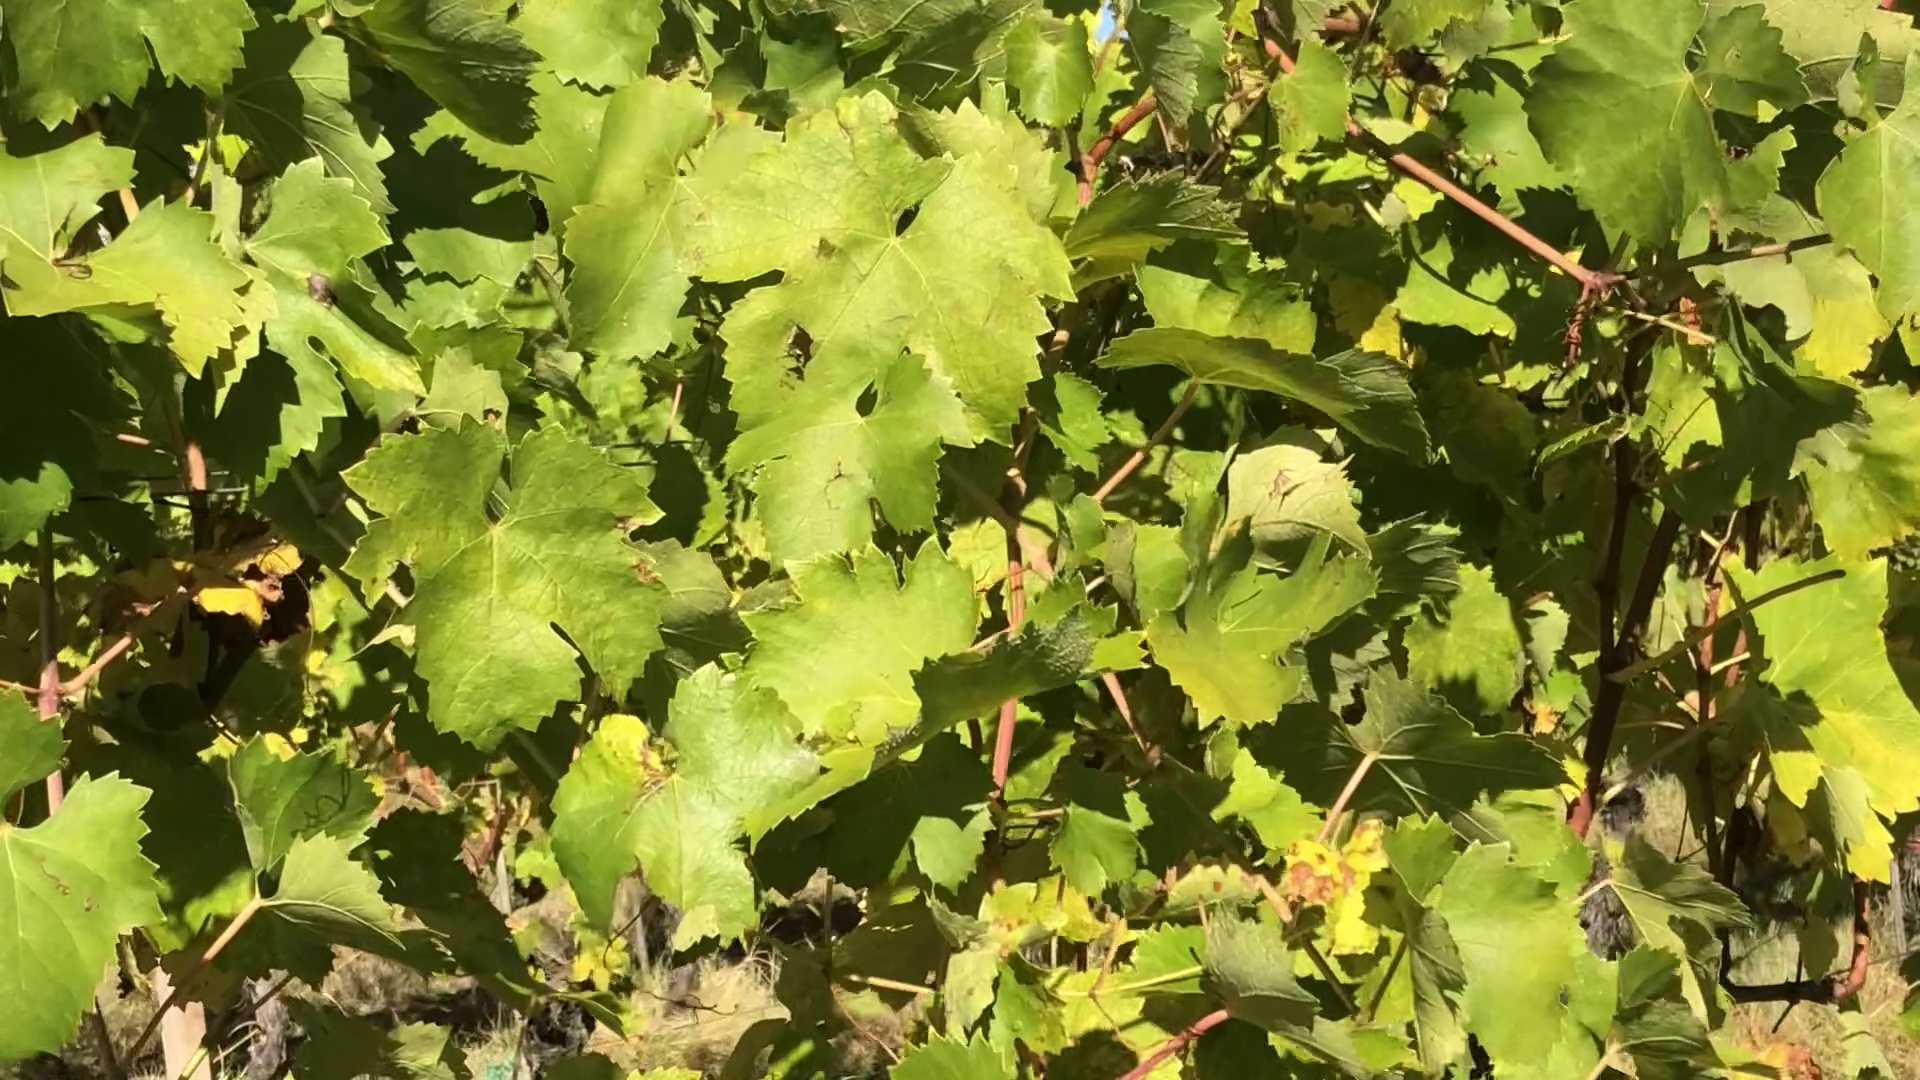
Label: healthy